British Rail Class 87

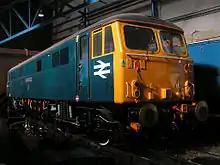
87001 on static display at the National Railway Museum

In 2006, Singapore trading company Romic-Ace International PTE Ltd approached Porterbrook to discuss the potential export of the Class 87 locomotives to a customer in eastern Europe. 87012 and 87019 were purchased and sold to BRC, an open access operator in Bulgaria by Romic-Ace after preparation for export by Electric Traction Services Limited (ETS). The transfer did not take place until after Bulgaria's accession to the European Union the following year to minimise customs formalities.